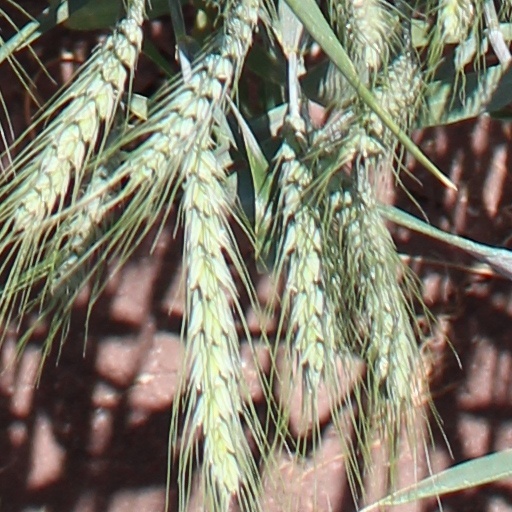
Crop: wheat